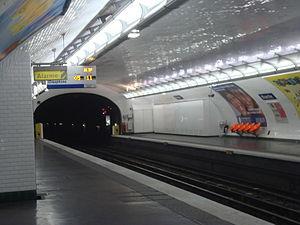
Quais du métro Blanche sur la ligne 2 du métro de Paris